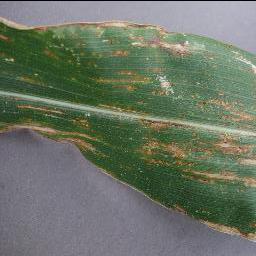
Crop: corn
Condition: (maize)_cercospora_spot_gray_spot